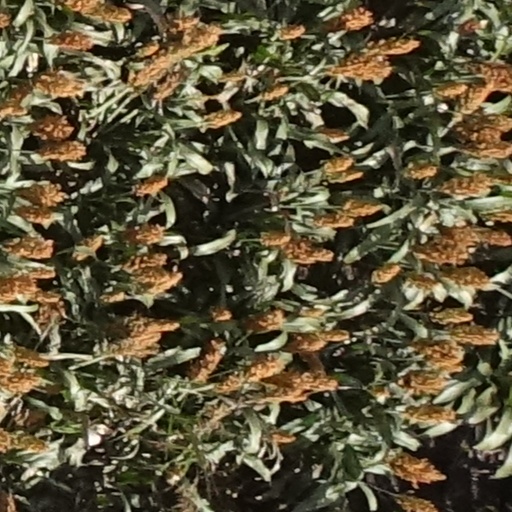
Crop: sorghum